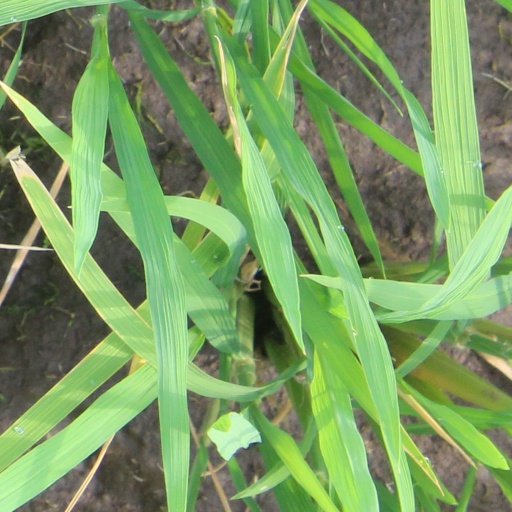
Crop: rice